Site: brandenburg
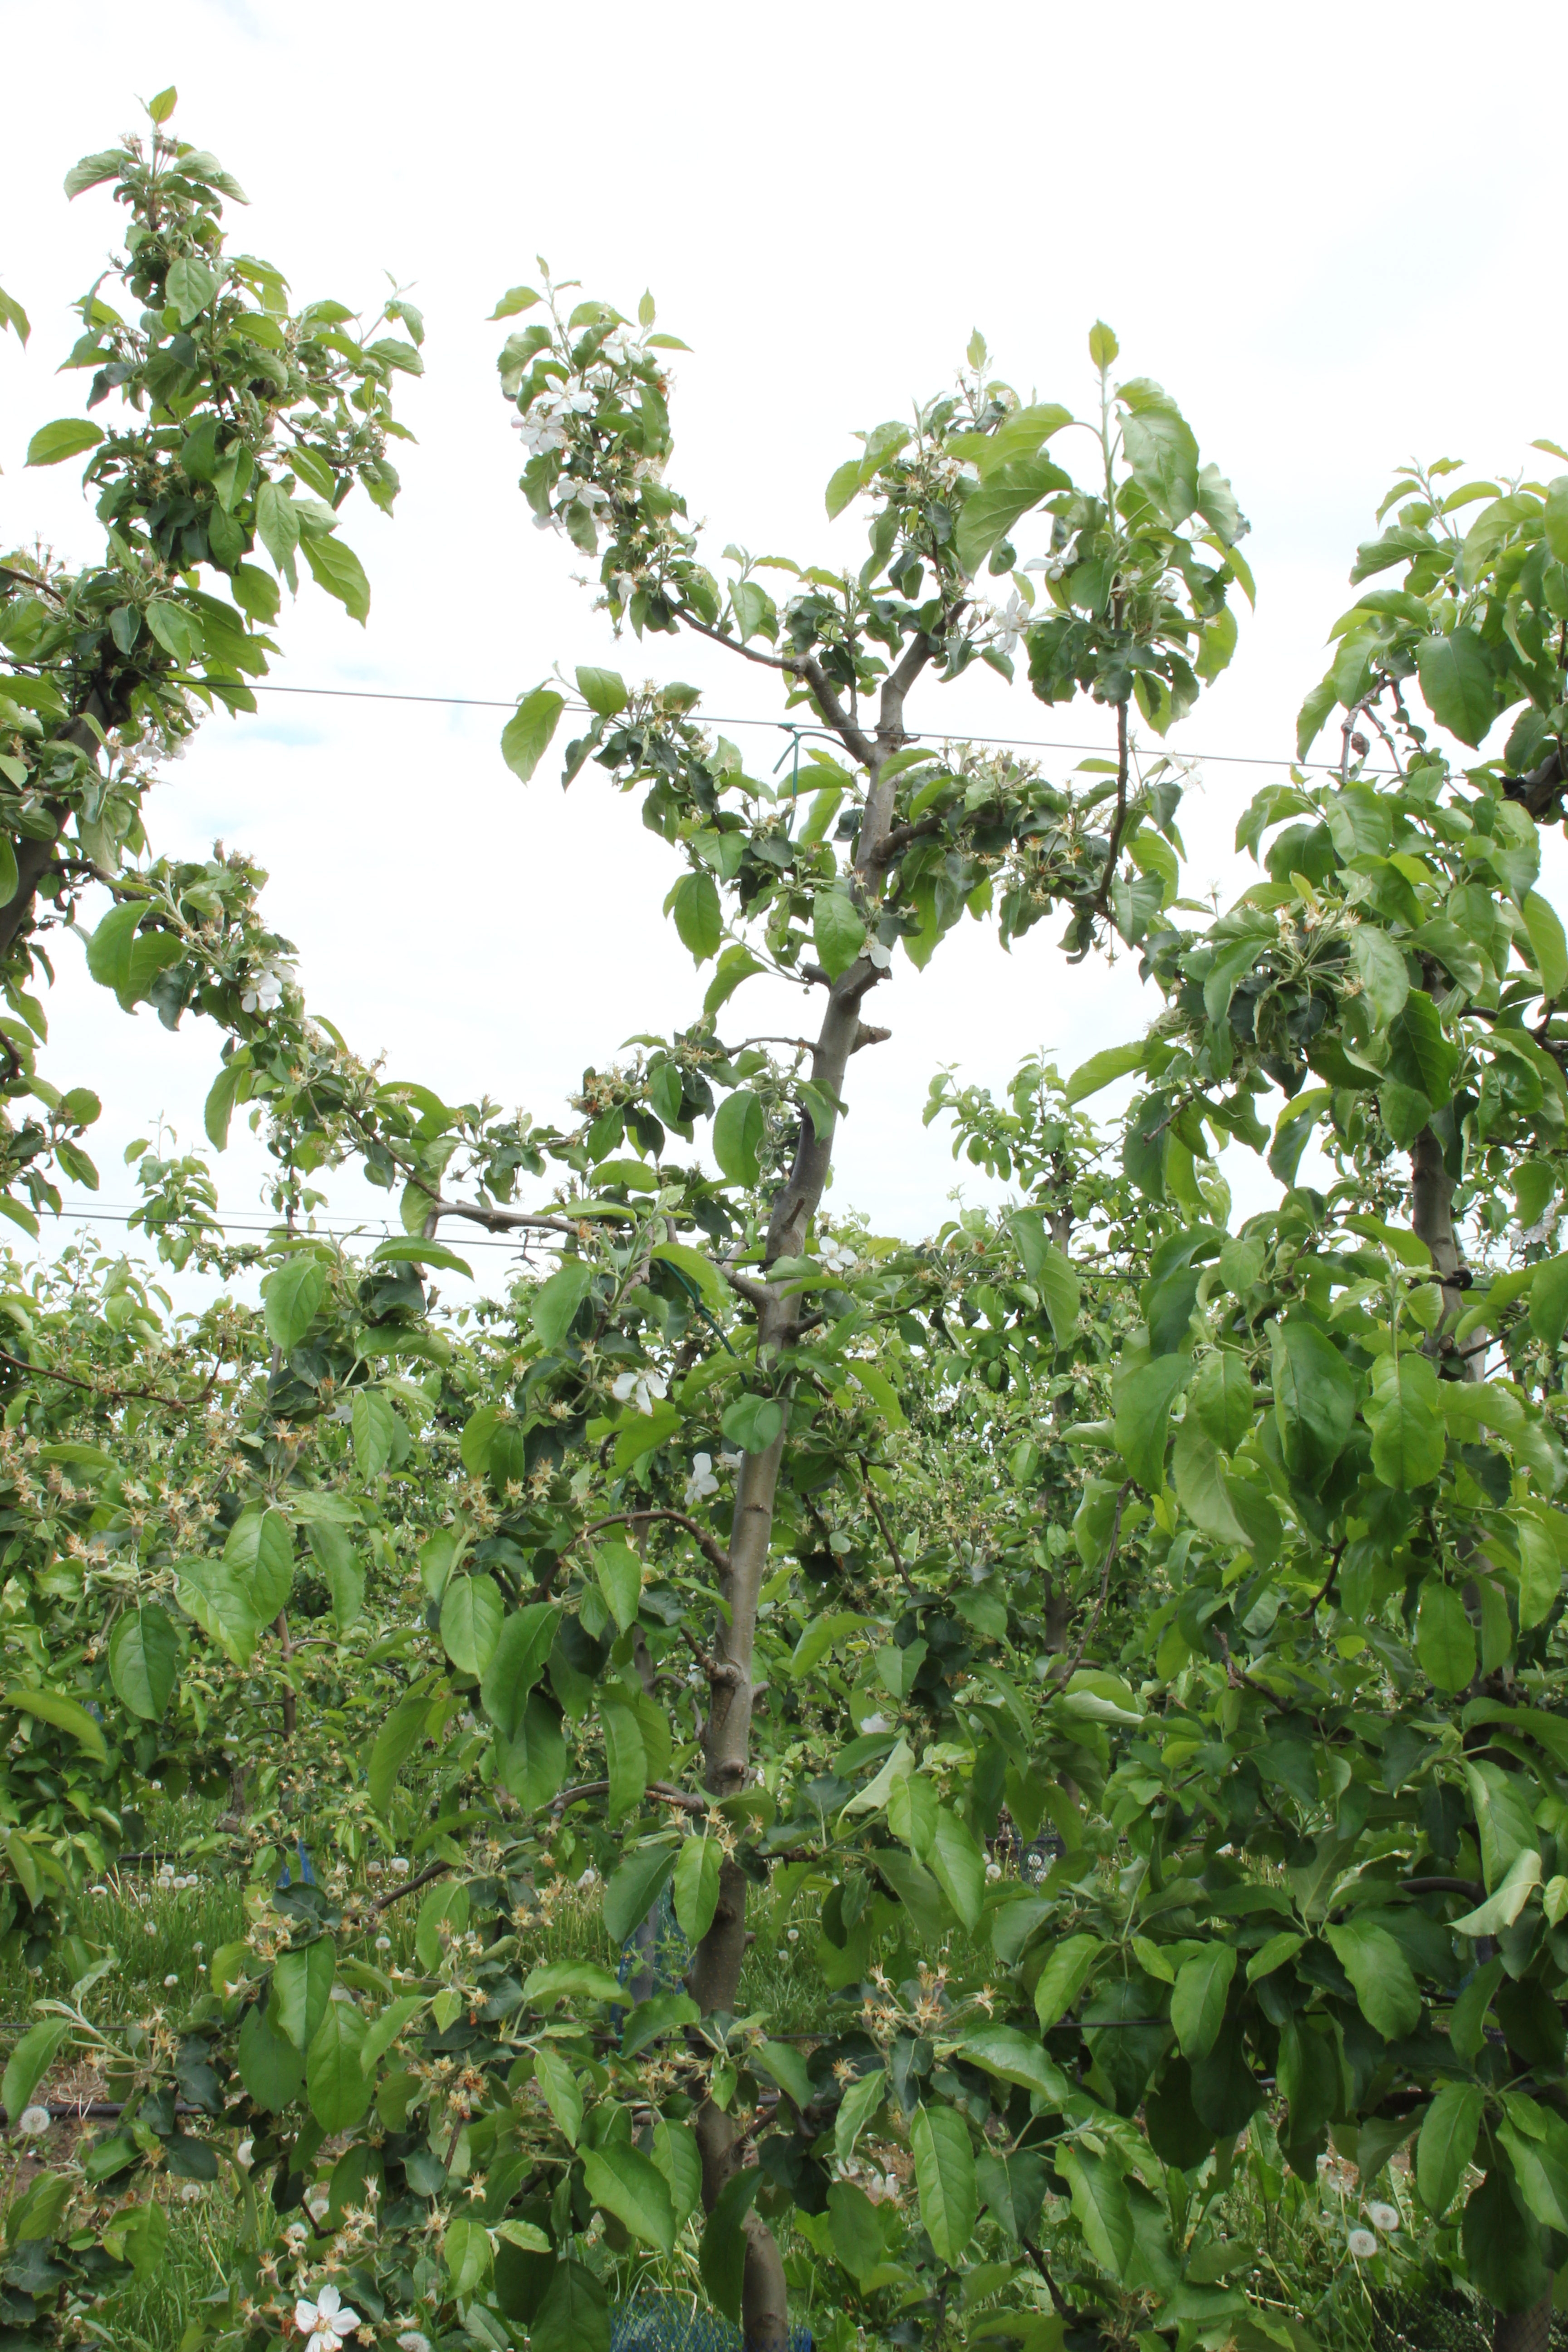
Growth stage (BBCH 67): Flowering